Second Hellenic Republic

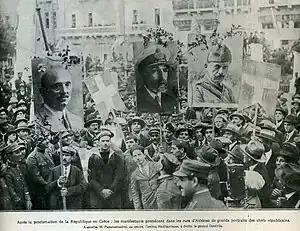
Proclamation of the Second Hellenic Republic with crowds holding placards depicting Alexandros Papanastasiou, Georgios Kondylis and Alexandros Hatzikyriakos

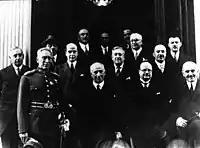
Papanastasiou cabinet, 1932

After the defeat of Greece by the Turkish National Movement (the "Asia Minor Catastrophe") of 1922, the defeated army revolted against the royal government. Under Venizelist officers like Nikolaos Plastiras and Stylianos Gonatas, King Constantine I was again forced to abdicate, and died in exile in 1923. His eldest son and successor, King George II, was soon after asked by the parliament to leave Greece so the nation could decide what form of government it should adopt. In a 1924 plebiscite, Greeks voted to create a republic. These events marked the culmination of a process that had begun in 1915 between King Constantine and his political nemesis, Eleftherios Venizelos.